Anaximander

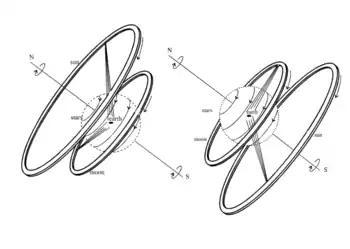
Illustration of Anaximander's models of the universe. On the left, daytime in summer; on the right, nighttime in winter. Note the sphere represents the combined rings of all of the stars about the very small inner cylinder which represents the Earth.

Anaximander's bold use of non-mythological explanatory hypotheses considerably distinguishes him from previous cosmology writers such as Hesiod. It indicates a pre-Socratic effort to demystify physical processes. His major contribution to history was writing the oldest prose document about the Universe and the origins of life; for this he is often called the "Father of Cosmology" and founder of astronomy. However, pseudo-Plutarch states that he still viewed celestial bodies as deities. He placed the celestial bodies in the wrong order. He thought that the stars were nearest to the Earth, then the Moon, and the Sun farthest away. His scheme is compatible with the Indo-Iranian philosophical traditions contained in the Iranian Avesta and the Indian Upanishads.